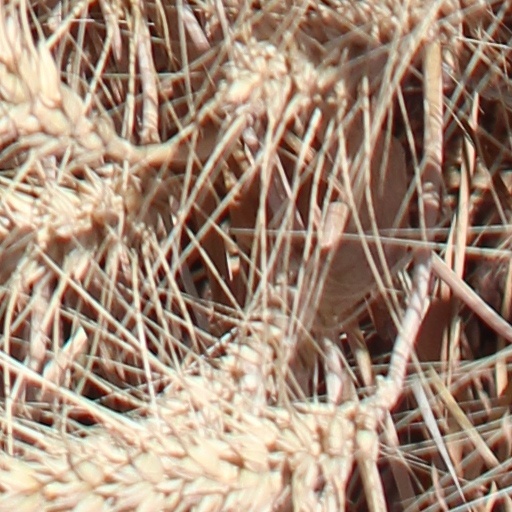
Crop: wheat